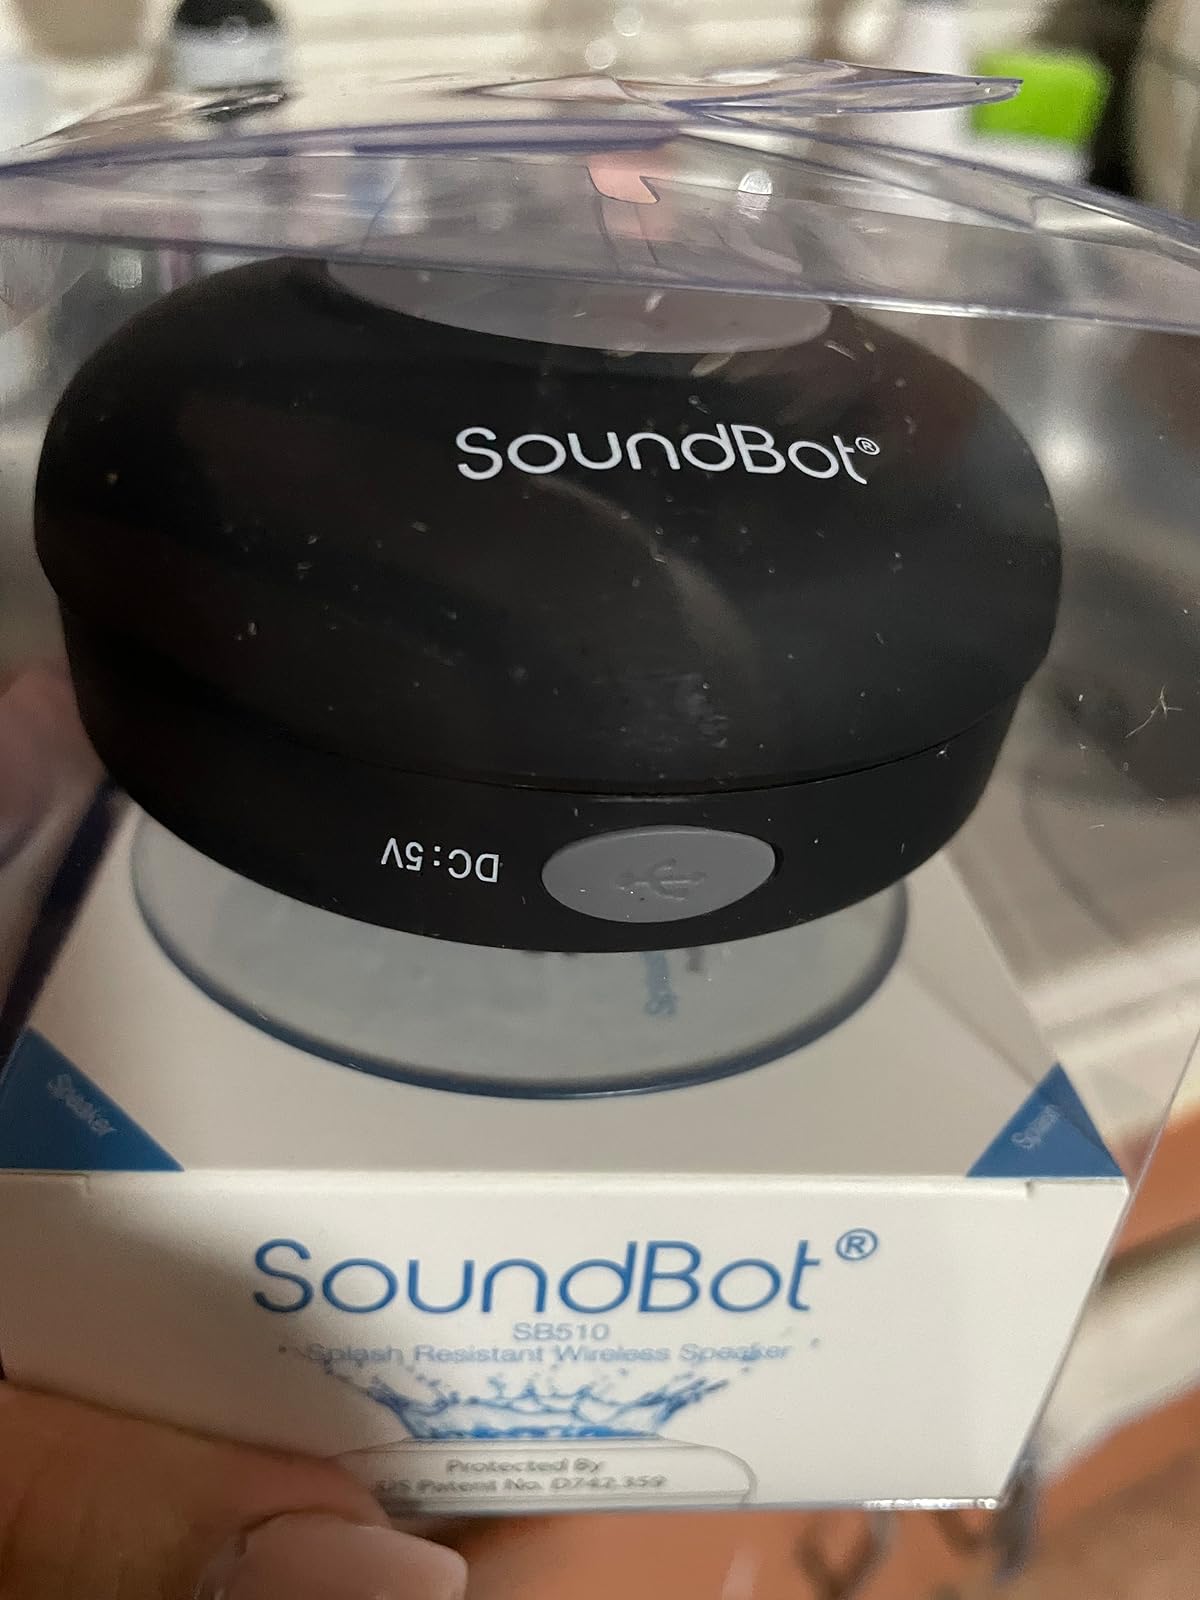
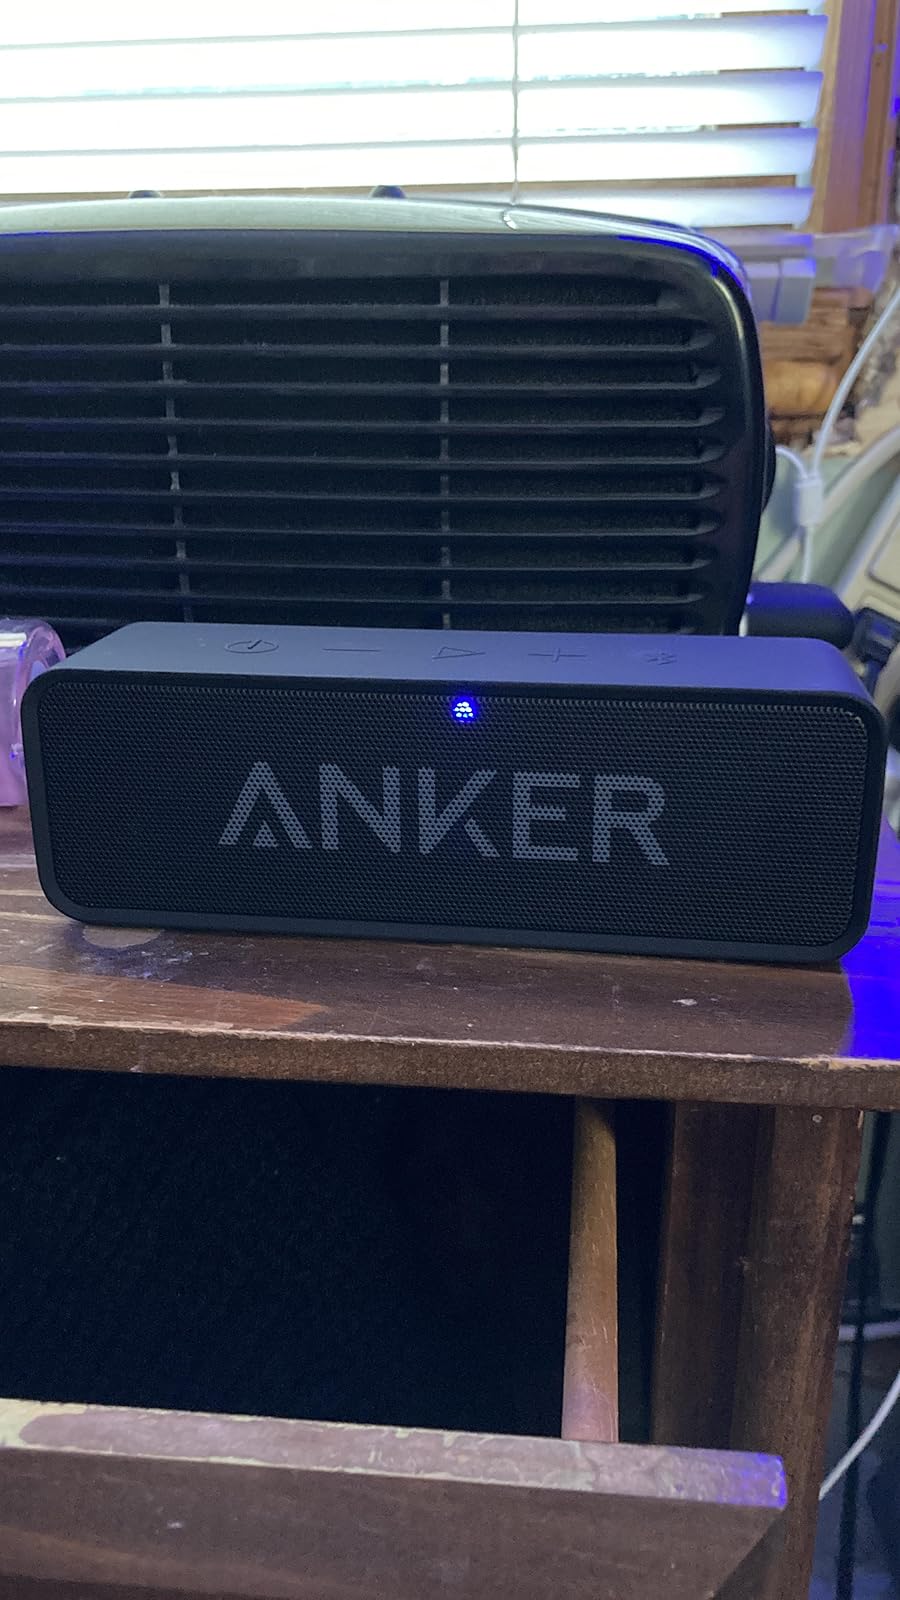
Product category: speaker
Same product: no